Baseball Stars

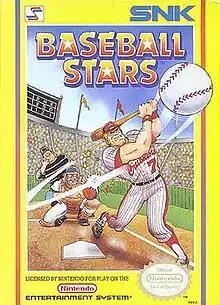
Cover art for "Baseball Stars"

Baseball Stars is a 1989 baseball video game developed and published by SNK for the Nintendo Entertainment System. It was also released in arcades by Nintendo through their PlayChoice-10 arcade system.